Frederick II, Holy Roman Emperor

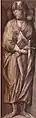
A 1781 picture showing the mummified corpse of Frederick II in Palermo

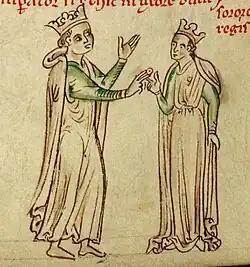
The wedding of Frederick II and Isabella of England

Frederick had a great thirst for knowledge and learning. Frederick employed Jews from Sicily, who had migrated there from the holy land, at his court to translate Greek and Arabic works. He also introduced paper into a European court.